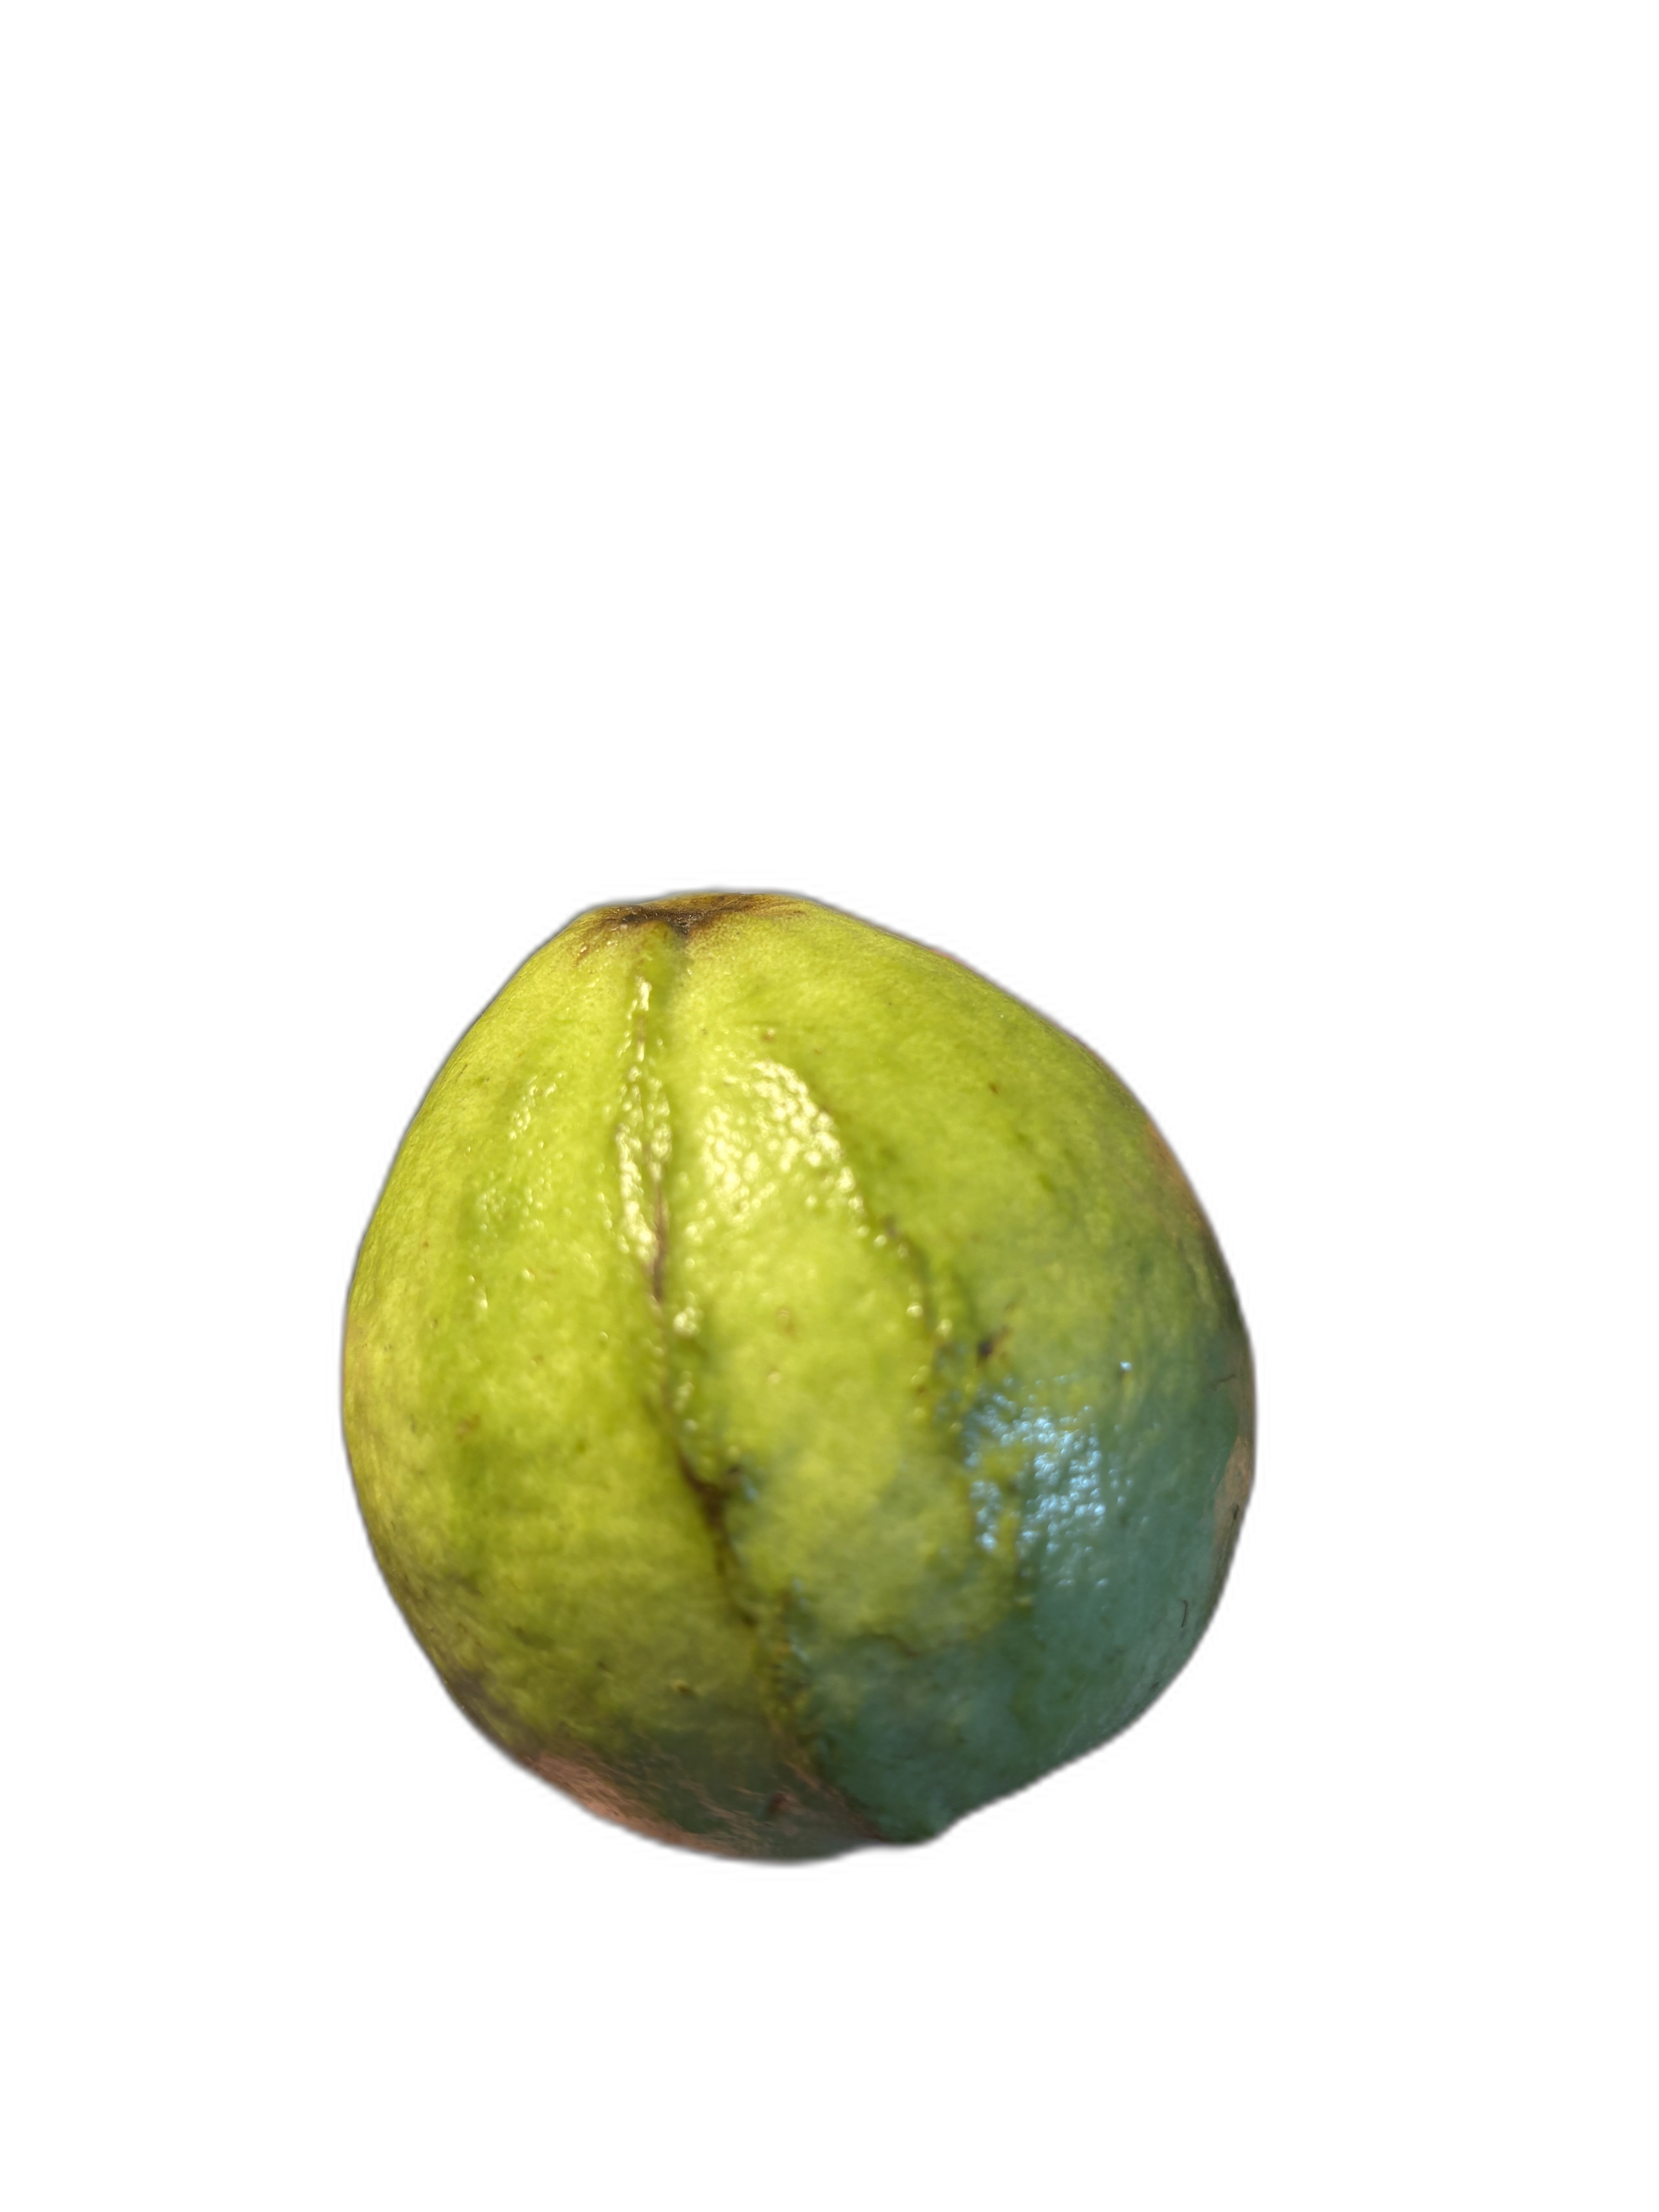
Plant part: fruit
Disease: Healthy